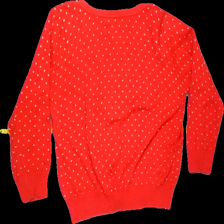
View: back
Type: Cardigan
Category: Ladies
Brand: 365
Colors: Red
Material: 100% bomull
Pattern: Dots
Cut: C-collar, Regular
Size: M
Season: All
Stains: Minor
Smell: Major
Holes: Minor
Price range: <50
Recommended usage: Recycle